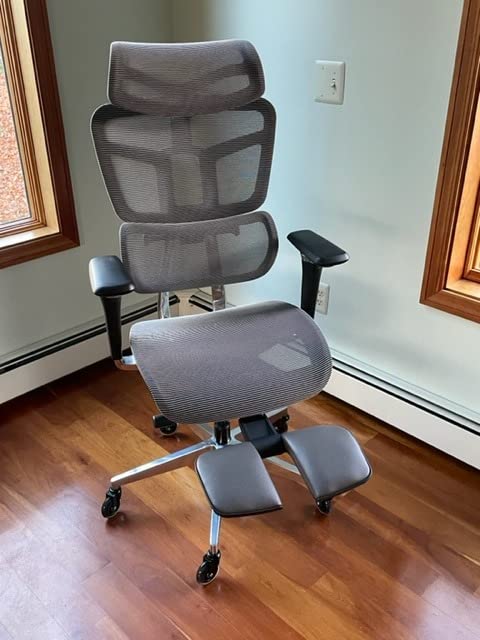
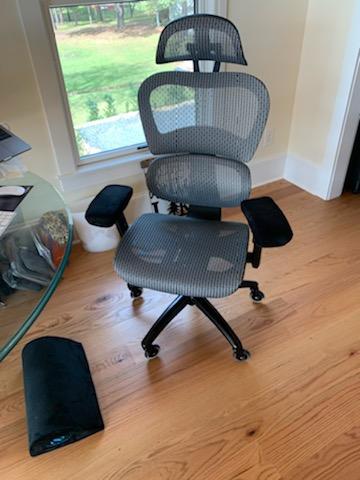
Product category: items_chair
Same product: no